Greater Somalia

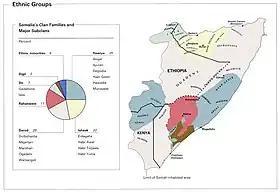

Italy occupied the Benadir in 1890 and soon started to enlarge their "Somalia Italiana" (Italian Somaliland). They established a colony in the first years of the 20th century.